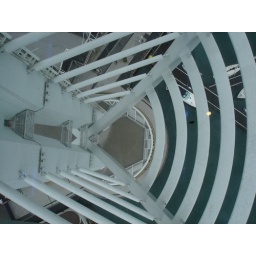
View down through the glass floor in the Spinnaker Tower